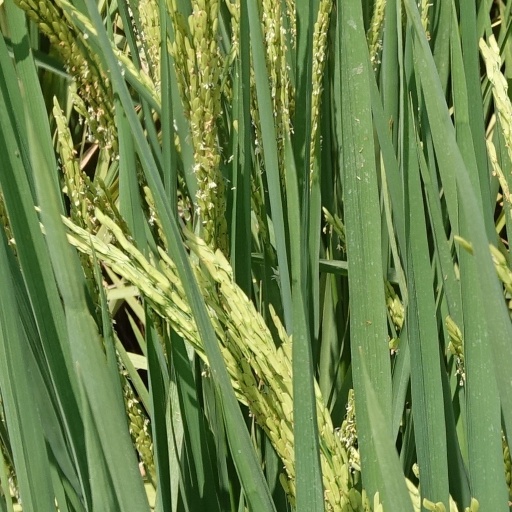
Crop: rice